Siege of San Sebastián

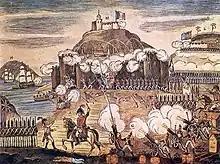
An engraving of the siege of San Sebastian (1813)

The first objective was the capture of a convent, on high ground, south of the hornwork. Work started on 11 July on two batteries from the convent, being completed and armed on the night of the 13/14 July. Continuous fire until 17 July reduced the convent to ruins, it was stormed and captured with no difficulties.